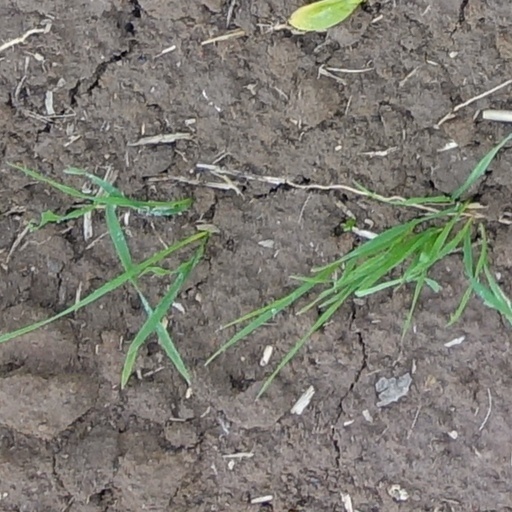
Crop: wheat